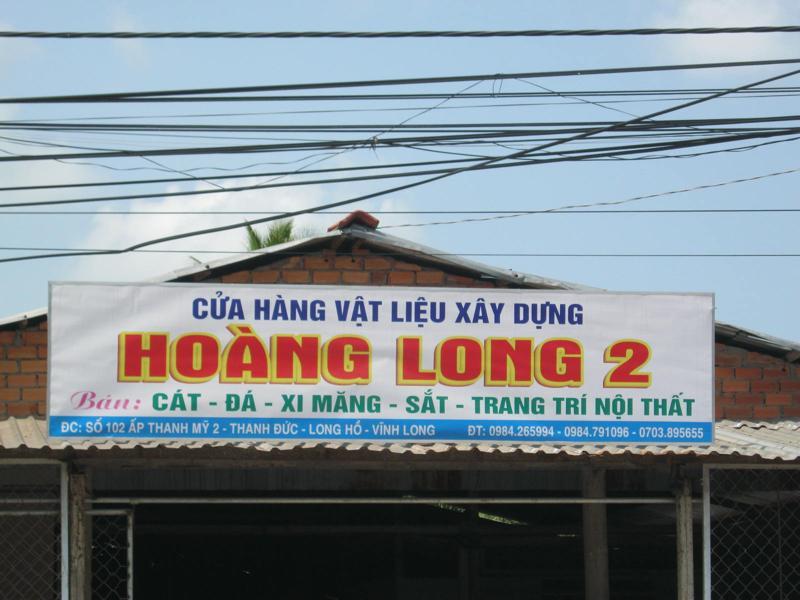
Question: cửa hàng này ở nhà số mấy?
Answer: số 102